Ontario Highway 405

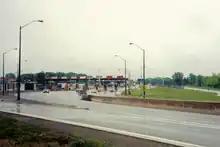
Highway 405 crosses the Lewiston–Queenston Bridge into New York.

Highway 405 was part of a network of divided highways envisioned by Thomas McQuesten in the mid-1930s to connect New York with Ontario. Though the Queen Elizabeth Way would cross the Niagara River by 1942 in Niagara Falls, Highway 405 and the Lewiston–Queenston Bridge would form the first direct freeway link between the neighbouring countries. Planning for both was underway by 1958, and construction began in 1960.